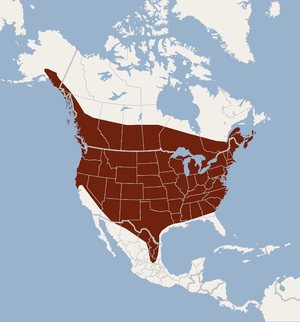
Cette liste commentée recense la mammalofaune à Saint-Pierre-et-Miquelon. Elle répertorie les espèces de mammifères saint-pierrais et miquelonnais actuels et celles qui ont été récemment classifiées comme éteintes. Cette liste comporte 37 espèces réparties en huit ordres et 19 familles, dont cinq sont « en danger », deux sont « vulnérables », une est « quasi menacée » et quatre ont des « données insuffisantes » pour être classées.